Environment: lab
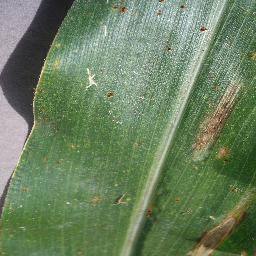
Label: northern_corn_leaf_blight